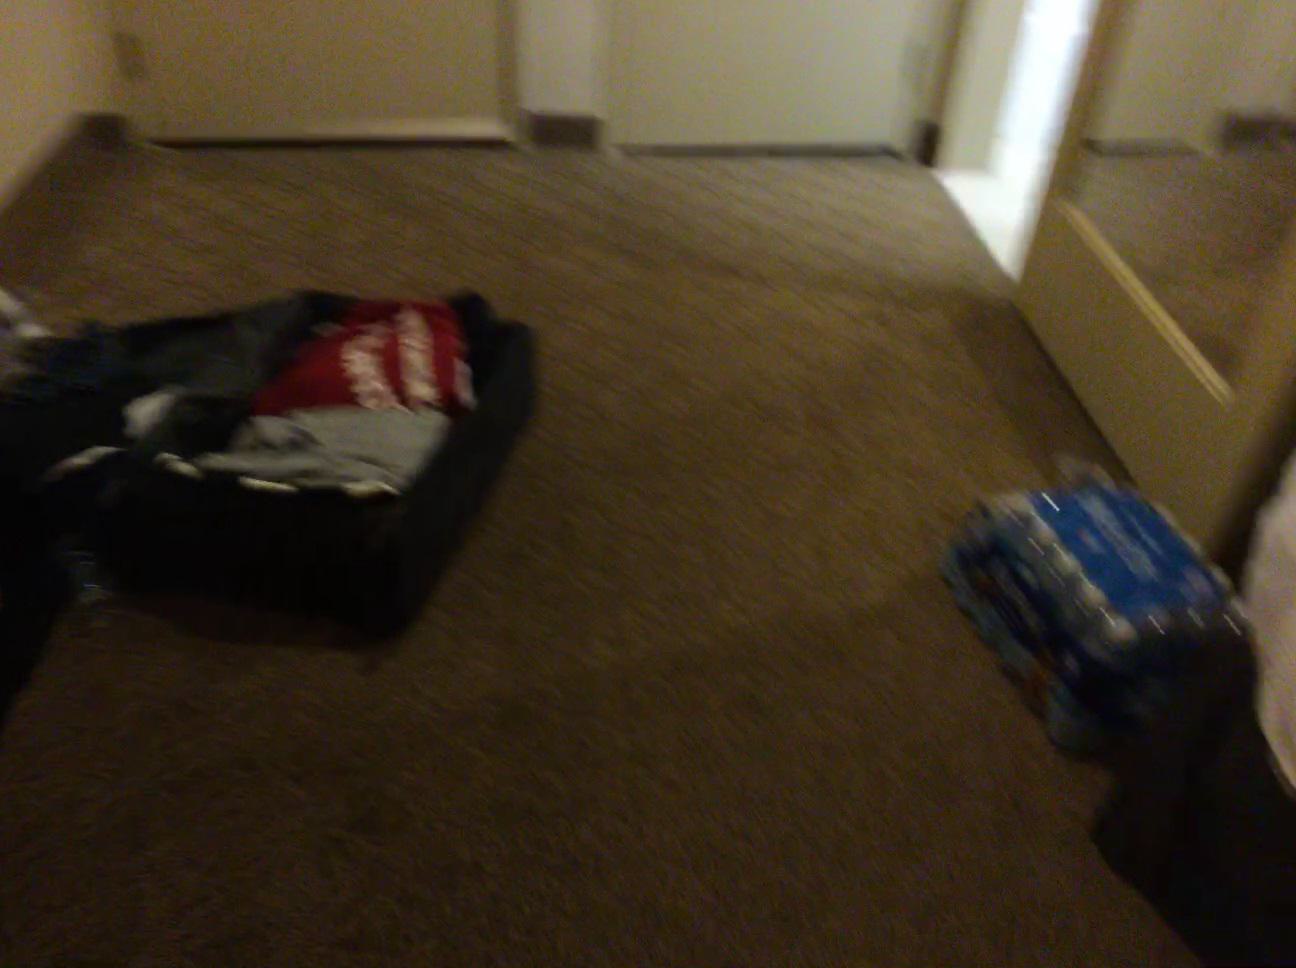
Question: In the image, there is the doorframe. Pinpoint several points within the vacant space situated left of the doorframe from the camera's perspective. Your final answer should be formatted as a list of tuples, i.e. [(x1, y1), ...], where each tuple contains the x and y coordinates of a point satisfying the conditions above. The coordinates should be between 0 and 1, indicating the normalized pixel locations of the points.
Answer: [(0.704, 0.154), (0.691, 0.181), (0.662, 0.180), (0.632, 0.179), (0.602, 0.179), (0.573, 0.178), (0.699, 0.195), (0.669, 0.195), (0.638, 0.194), (0.607, 0.193), (0.576, 0.192), (0.707, 0.212), (0.676, 0.211), (0.644, 0.210), (0.613, 0.209), (0.582, 0.208), (0.684, 0.227), (0.651, 0.226), (0.619, 0.225), (0.586, 0.225), (0.692, 0.245), (0.659, 0.244), (0.626, 0.243), (0.592, 0.243), (0.701, 0.263), (0.667, 0.262), (0.632, 0.262), (0.597, 0.261), (0.675, 0.283), (0.639, 0.282), (0.603, 0.281), (0.684, 0.304), (0.647, 0.304), (0.610, 0.303), (0.693, 0.327), (0.655, 0.326), (0.617, 0.326), (0.703, 0.351), (0.664, 0.351), (0.674, 0.378)]